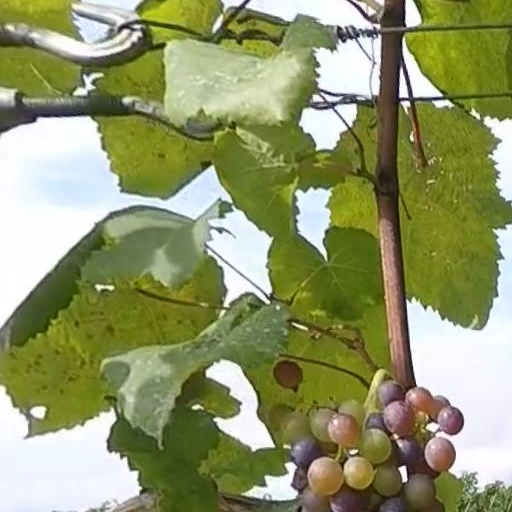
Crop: grape